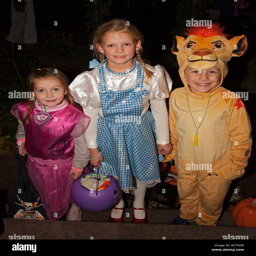
film character , cowardly lion and a witch out for a night of trick or treating .